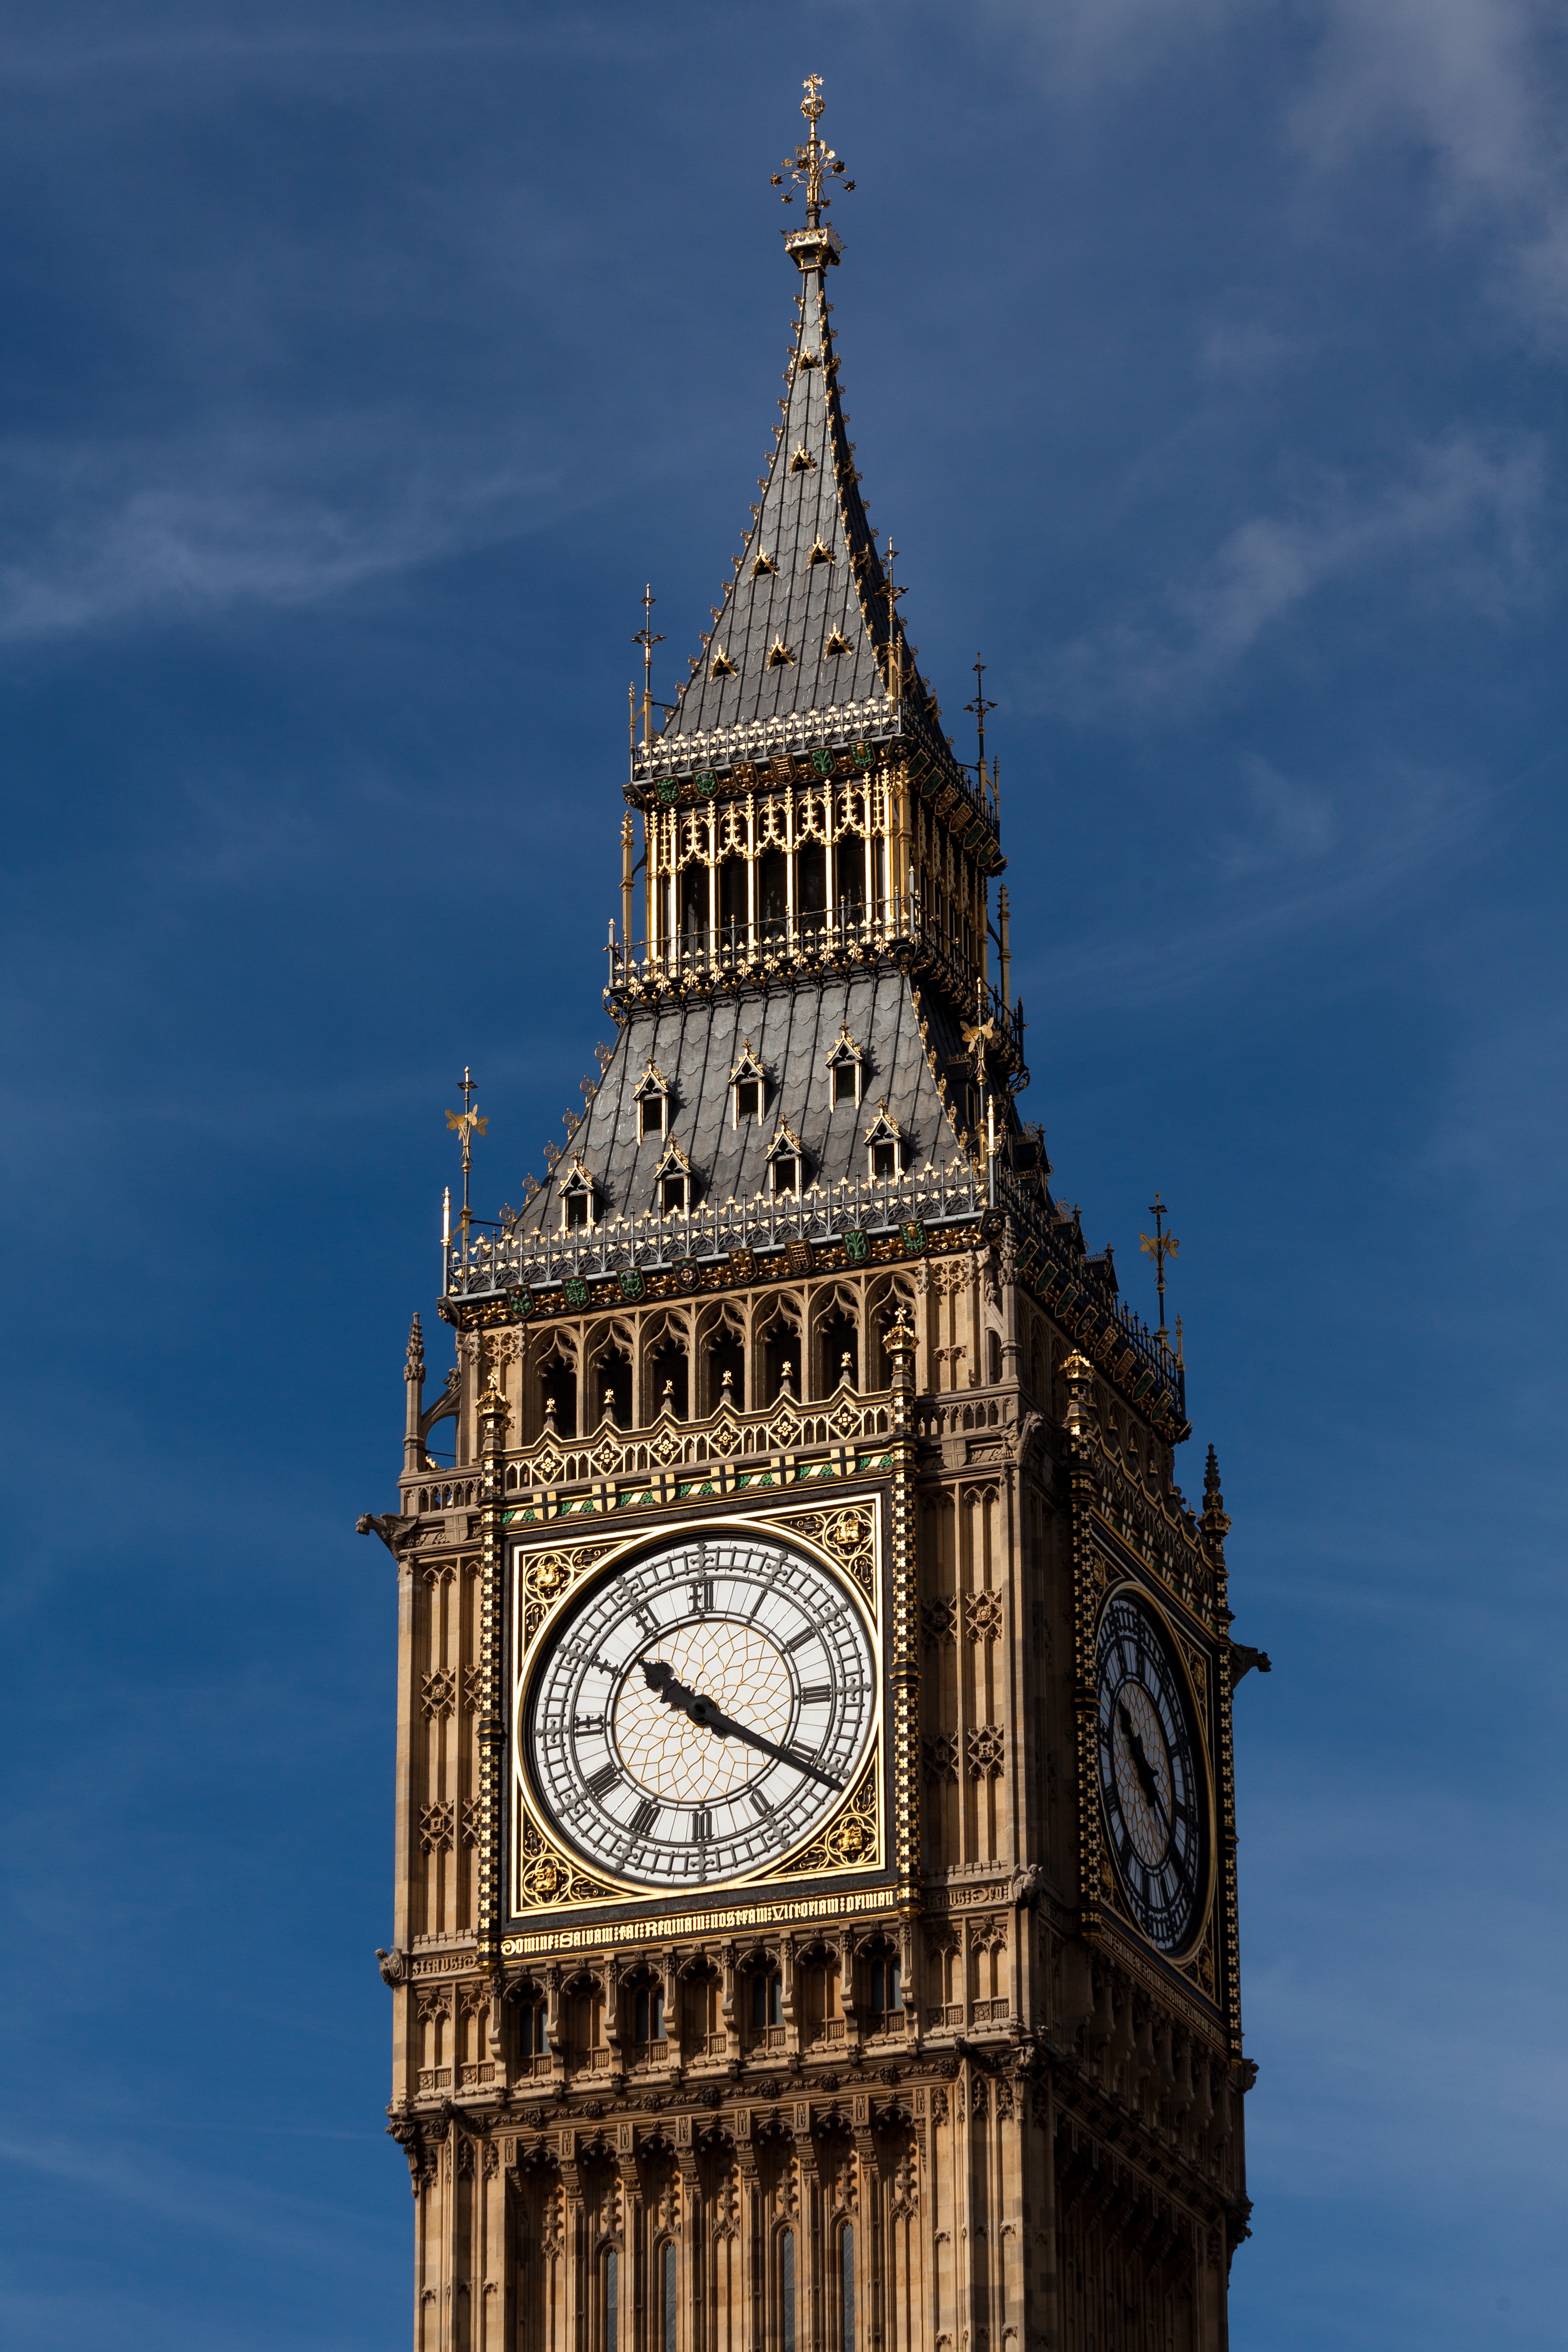
sky, clock, tower, landmark, sightseeing, cathedral, attraction, historic, big ben, clock tower, bell tower, uk, england, london, spire, steeple, famous, westminster